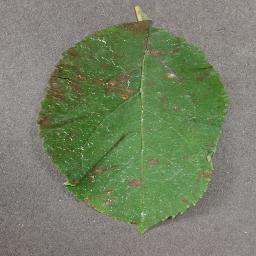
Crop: apple
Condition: cedar_rust